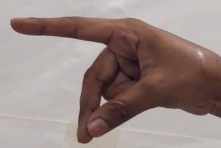
ASL sign: P